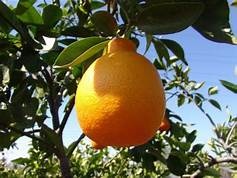
Label: mandarine